Deportivo La Coruña Brasil Futebol Clube

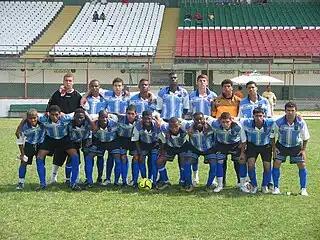
Team photo from the 2007 season

Deportivo La Coruña Brasil Futebol Clube, commonly known as La Coruña, is a Brazilian football club based in Rio de Janeiro, Rio de Janeiro state.